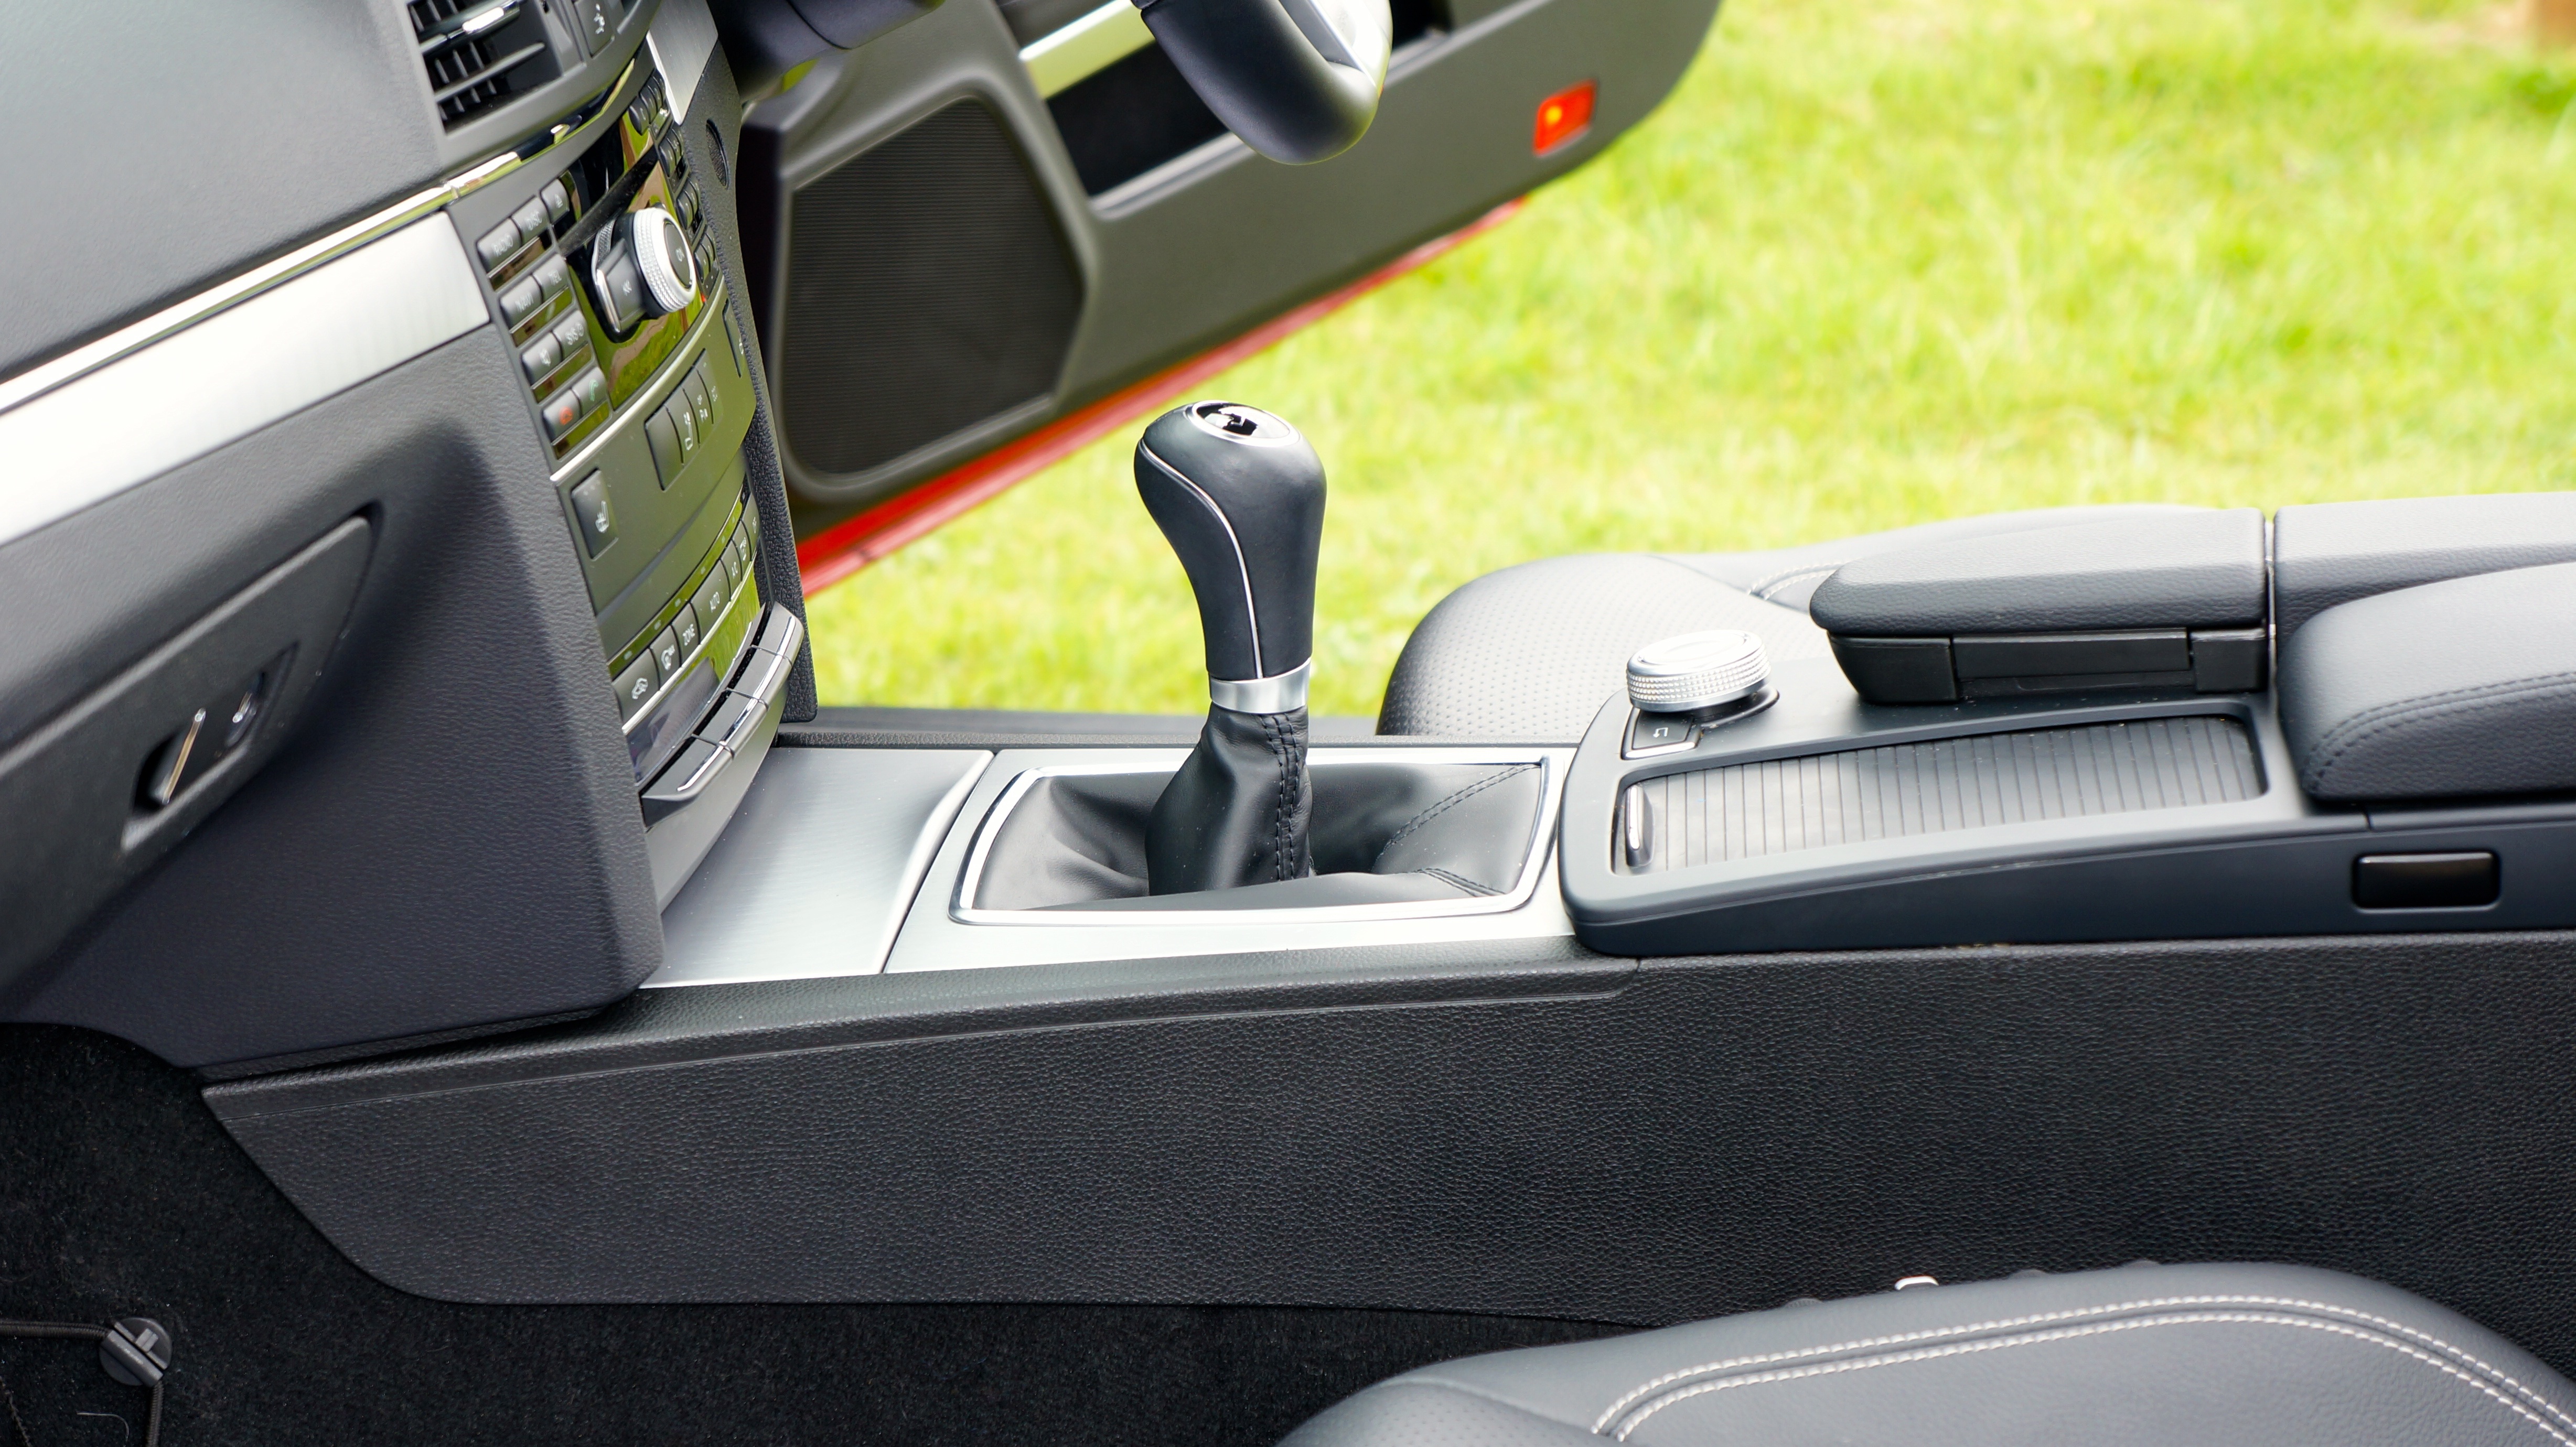
leather, car, wheel, automobile, seat, interior, transportation, transport, vehicle, auto, steering wheel, speed, modern, automotive, sports car, outdoors, power, luxury, design, performance, steering, motor, sedan, style, mercedes, bmw, expensive, vechicle, mercedes benz, benz, city car, sport utility vehicle, land vehicle, automobile make, automotive exterior, luxury vehicle, executive car